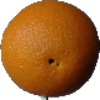
Label: Orange 1